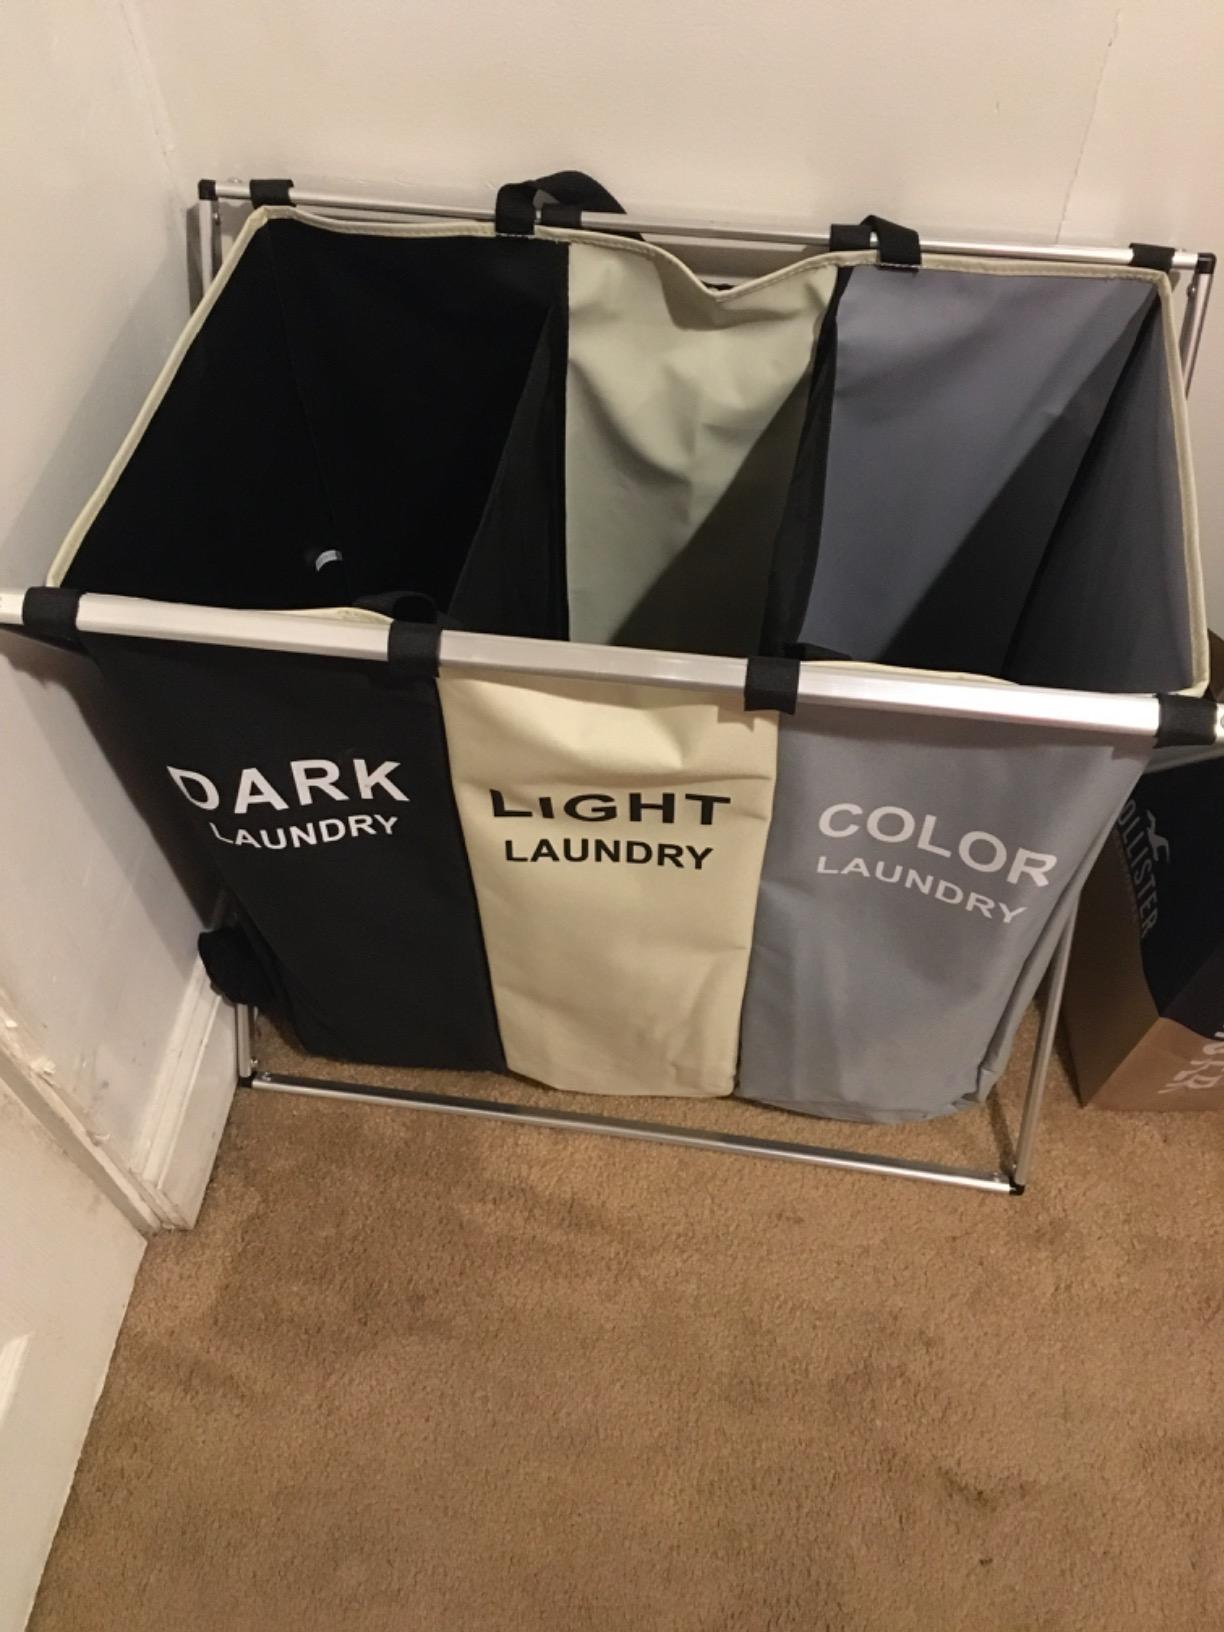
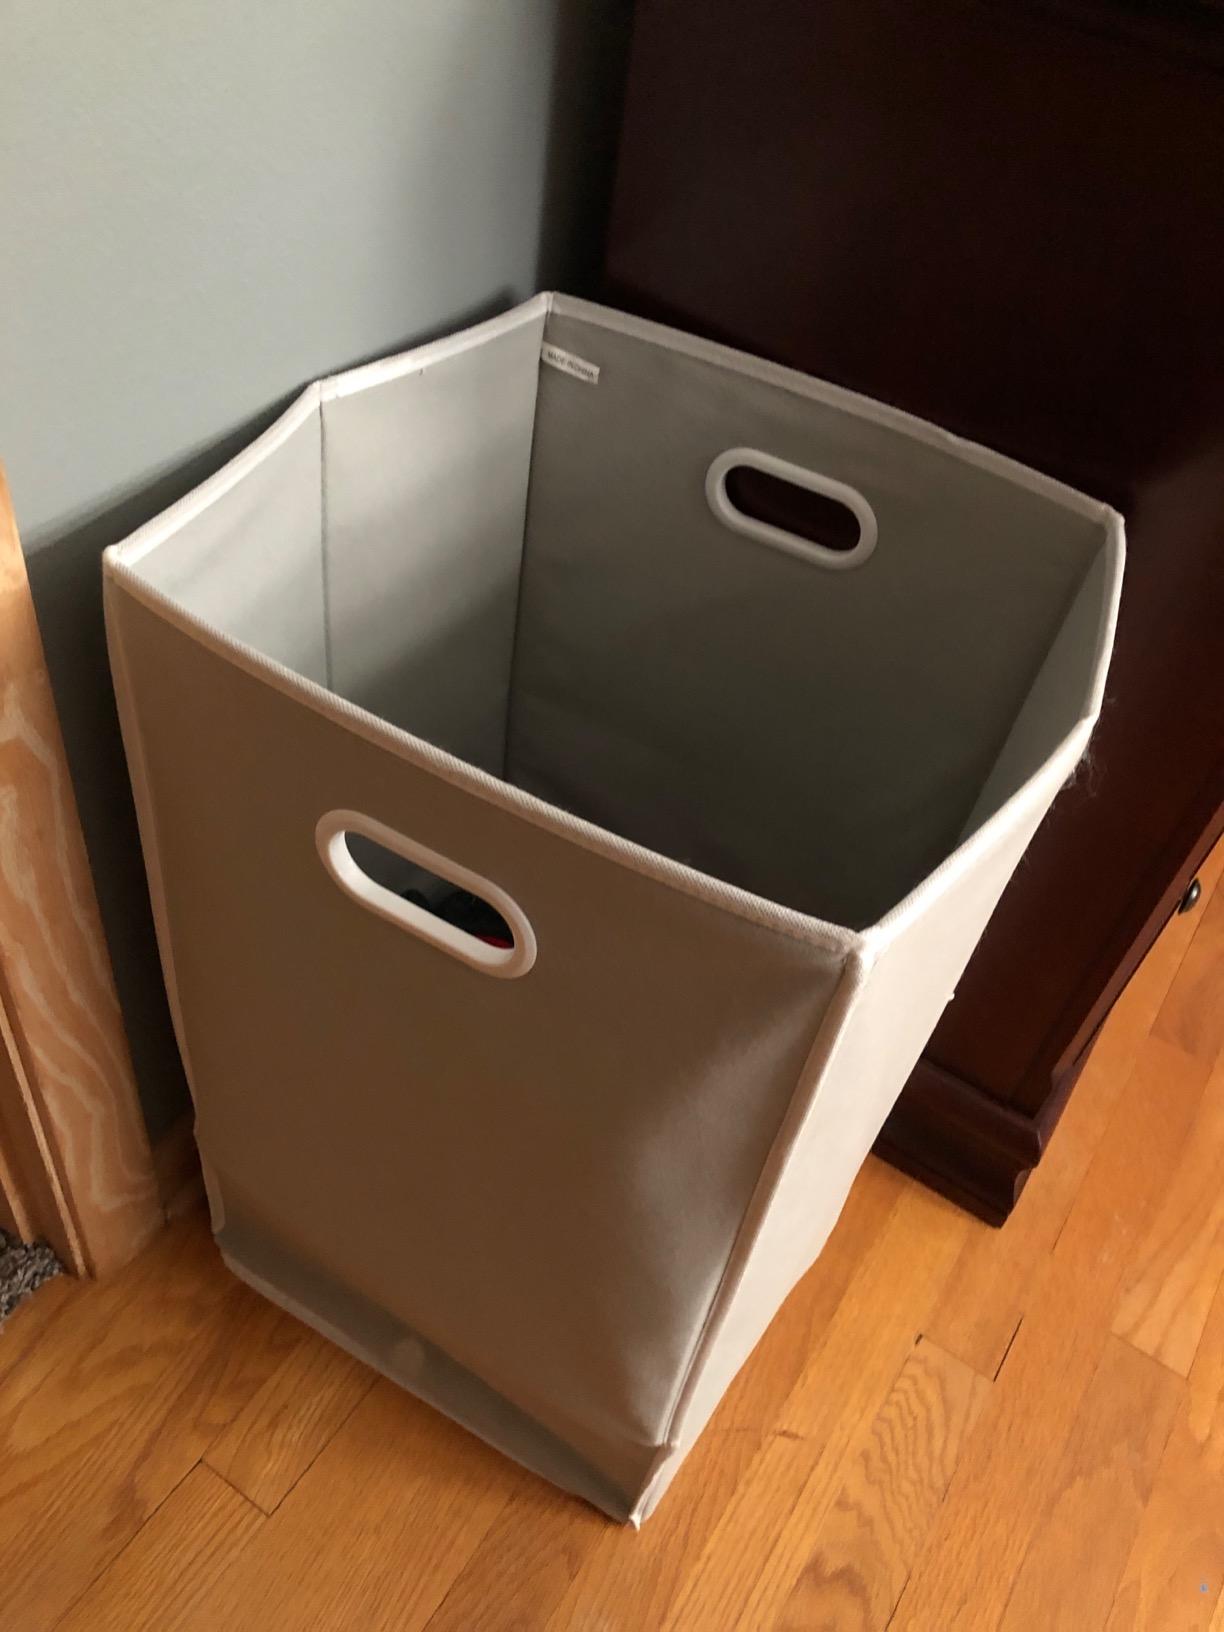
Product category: items_hamper
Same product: no